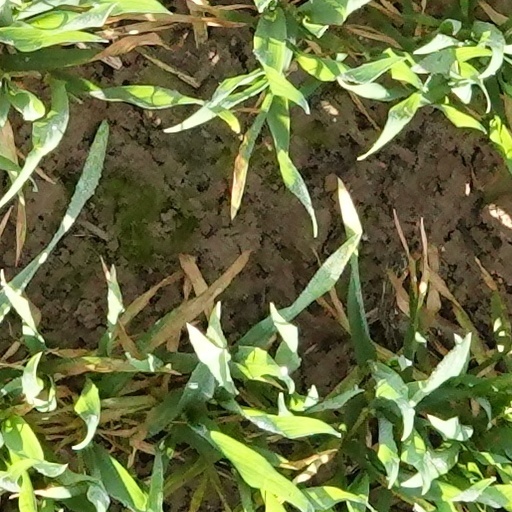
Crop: wheat